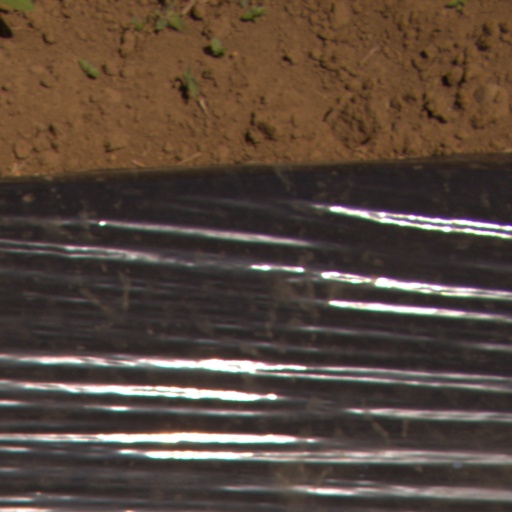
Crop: Jerusalem artichoke